Golden Bull Mountain Ridge Park

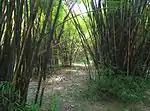
Bamboo forest

The center of the park contains a large bamboo forest consisting of thousands of stands of bamboo, with natural pathways between. There are more than 140 families of trees and over 1,000 species. Dozens of individual forest areas exist, each predominantly containing one or two types of trees. There is also a pineapple-and-betel-nut plantation, and a orchard containing sapodilla (in particular "Manilkara zapota"), lychee, carambola, and other fruit trees. Within this area is a jackfruit orchard. There is also a large plant nursery. The total green coverage of the land area of the park is over 96%.